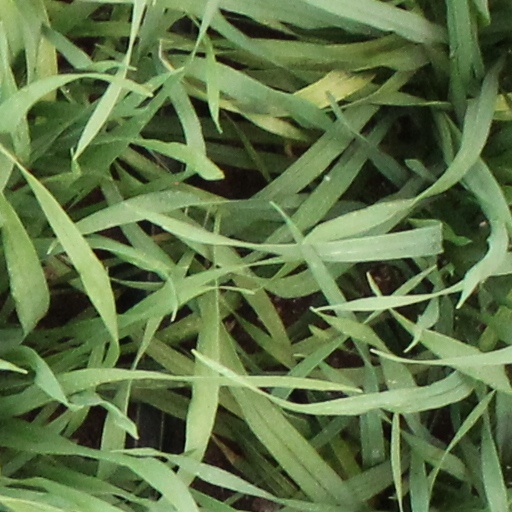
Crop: wheat